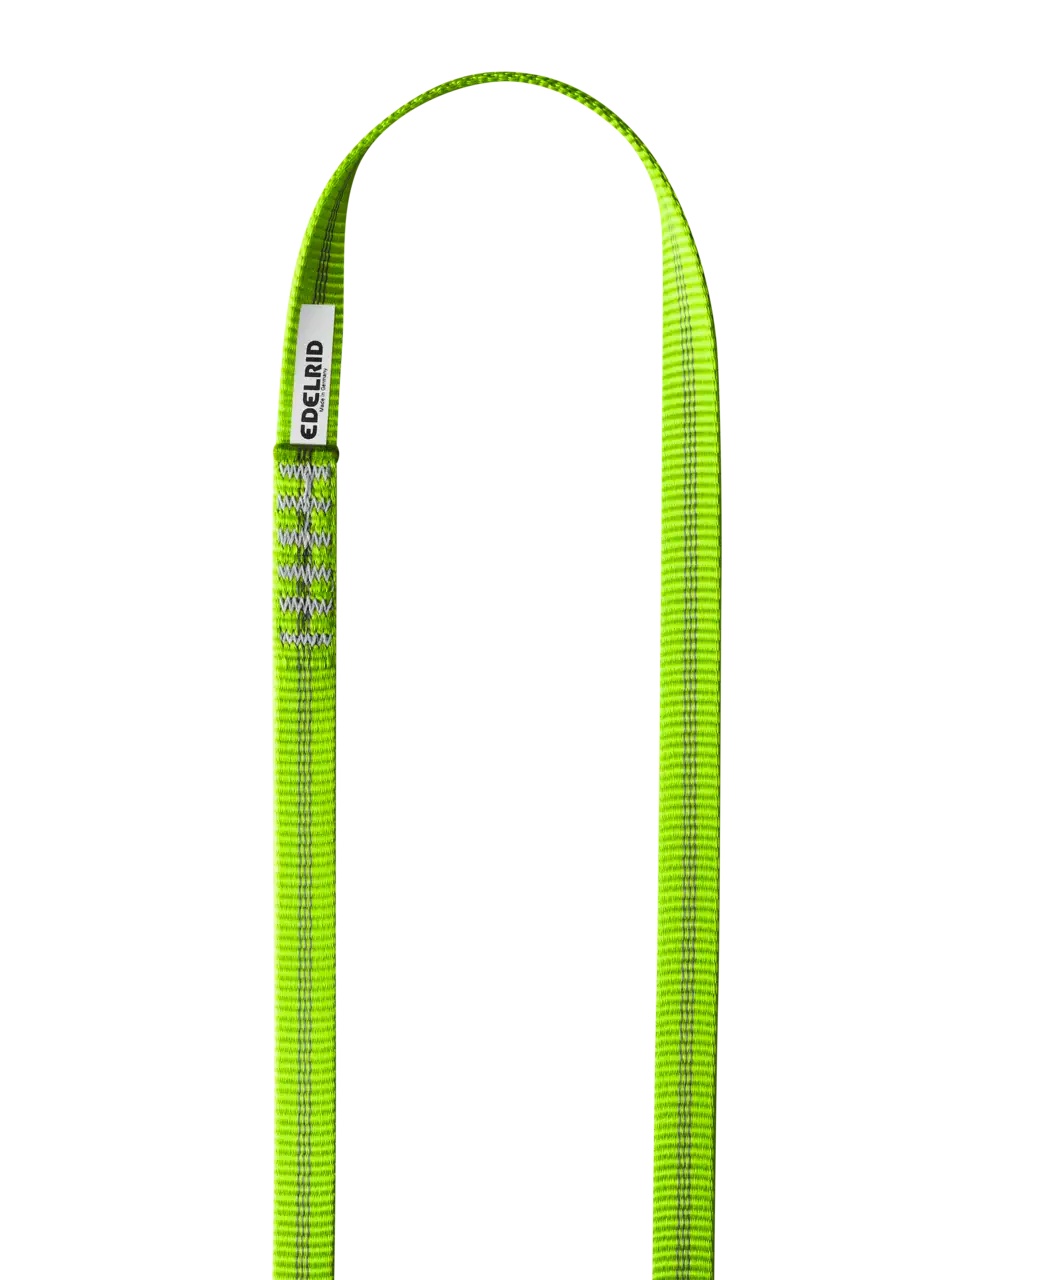
60cm Nylon Sling from Edelrid
Edelrid's 16mm PES sling is made of robust and abrasion-resistant polyester with built-in wear indicator. Red fibers inside the sling become visible at any point of critical abrasion, signaling the need for replacement.
Brand: Edelrid
Category: Sporting Goods > Outdoor Recreation > Climbing > Climbing Webbing > Climbing Slings